Algerian cuisine

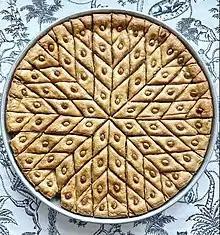
Algerian baklawa

Some small starters can be eaten either before the main dish (traditionally done during Ramadan). These starters are generally soups (most famously "chorba") but also include "", some small dish of offal (such as liver or kidneys) or carrots with cumin ("zorodiyya mcharmla"). Some traditional salads such as "chlata felfel" (a salad of roasted/smoked peppers, tomatoes, onions or scallions and garlic with olive oil and vinegar, generally served cold), "zaalouka" (ratatouille of eggplants and tomatoes mainly, served hot or cold) or salads made with beets, corn, cucumber, tomatoes and eggs can also be served before a meal.